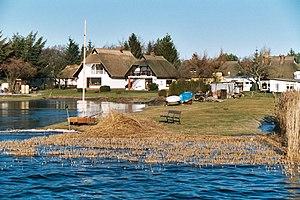
Born auf dem Darß est une commune de l'arrondissement de Poméranie-Occidentale-Rügen, Land de Mecklembourg-Poméranie-Occidentale.